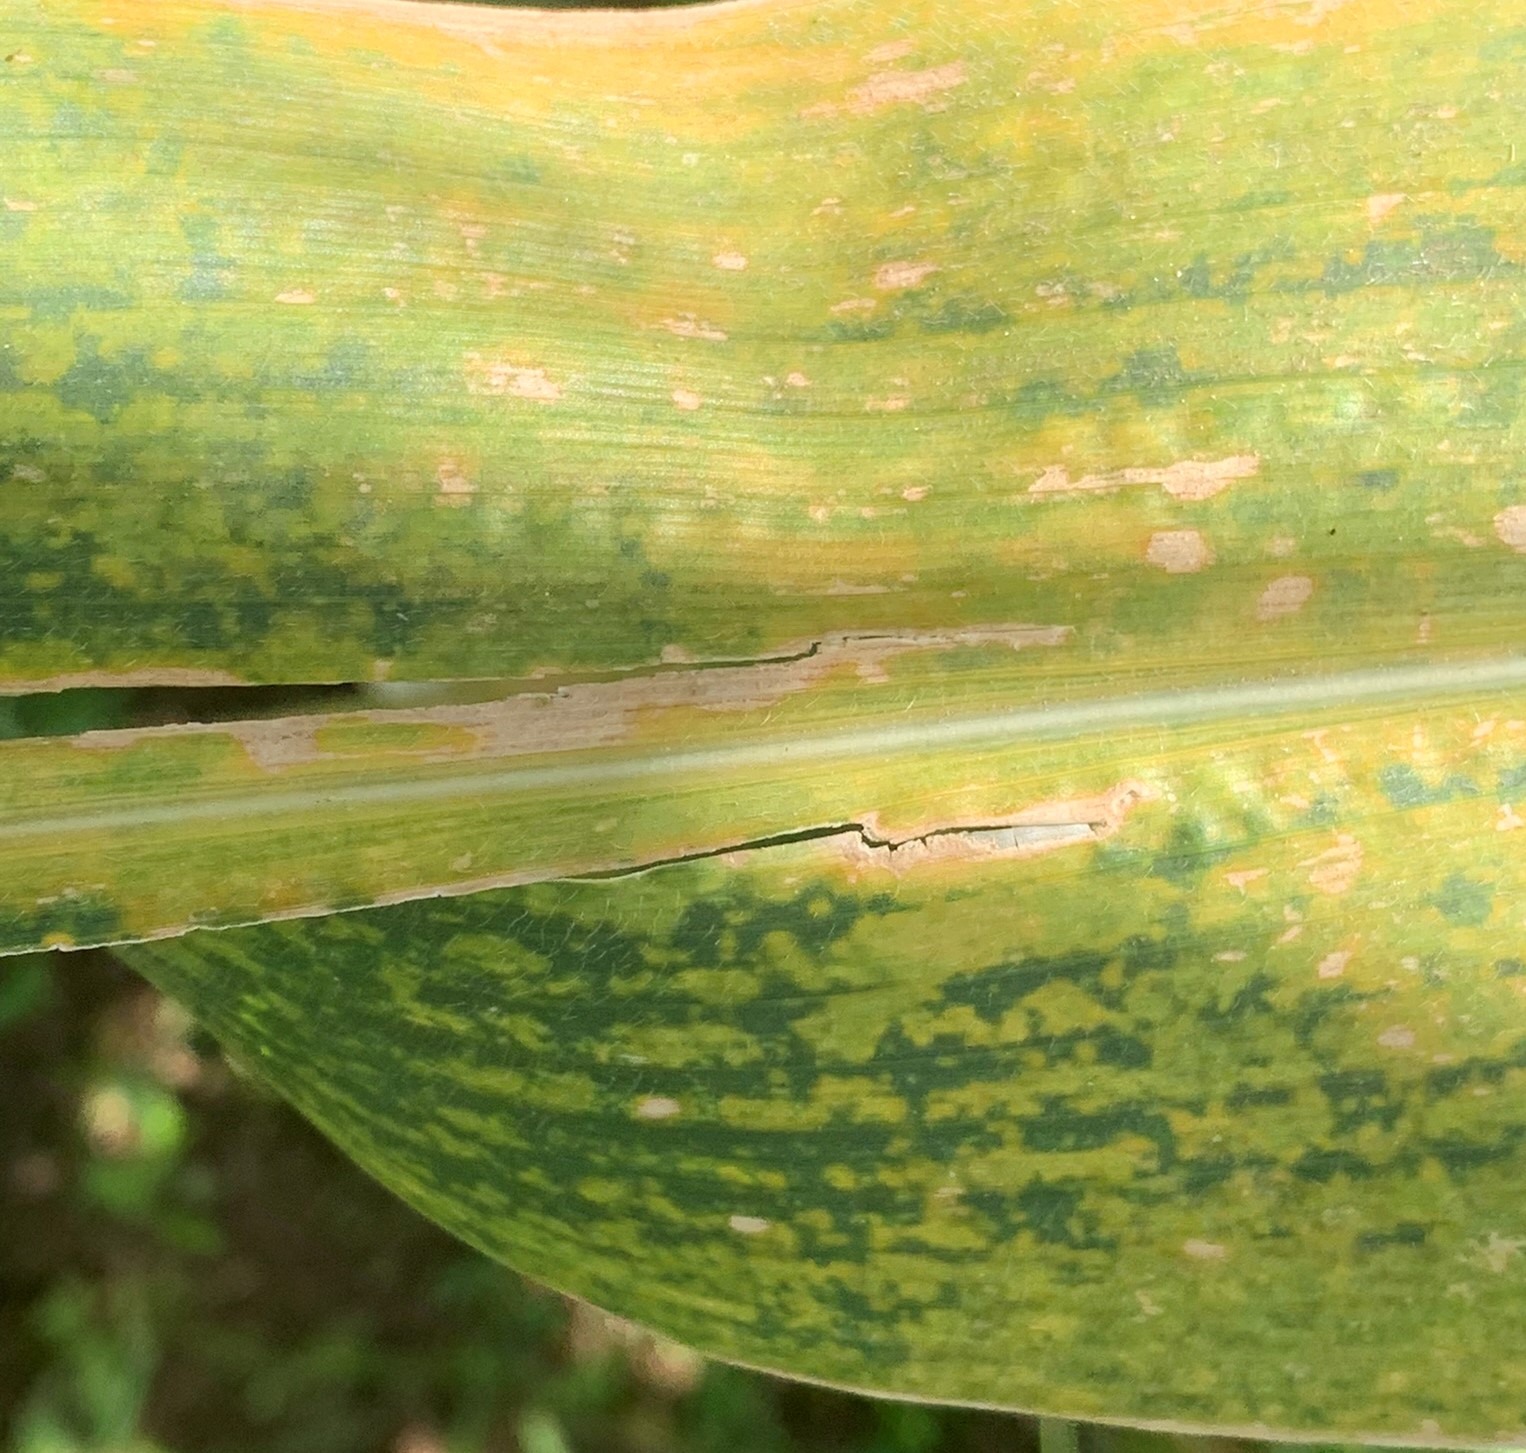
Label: MLN